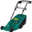
Label: lawn_mower